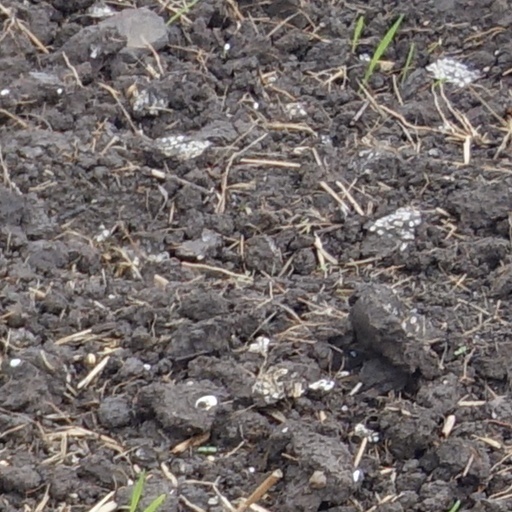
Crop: wheat